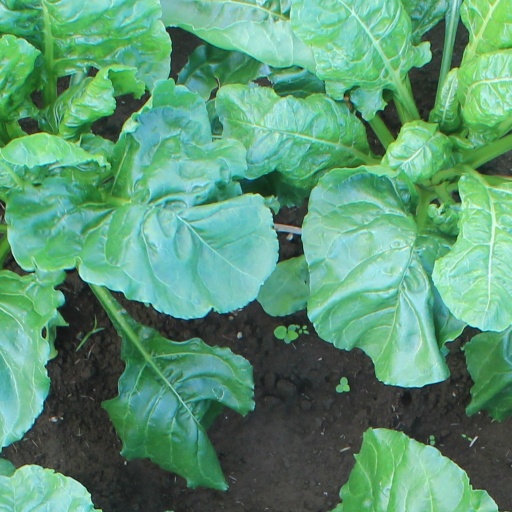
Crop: sugar beet